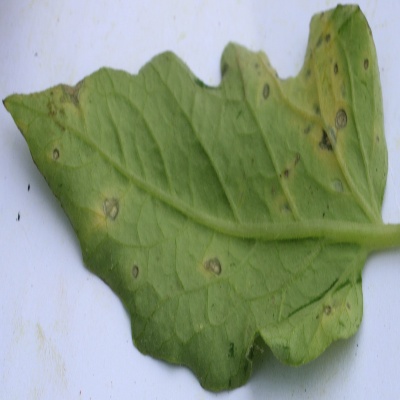
Crop: Tomato
Condition: septoria leaf spot